Give Me Love (Give Me Peace on Earth)

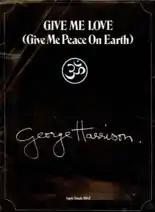
Trade ad for the single, May 1973

The single topped the "Billboard" Hot 100 at the end of June, for one week, and peaked at number 8 on the UK Singles Chart. Repeating the feat of January 1971, when "My Sweet Lord" and "All Things Must Pass" sat atop the "Billboard" charts simultaneously, "Give Me Love" hit number 1 part-way through "Material World"s five-week stay at the top of the albums listings.